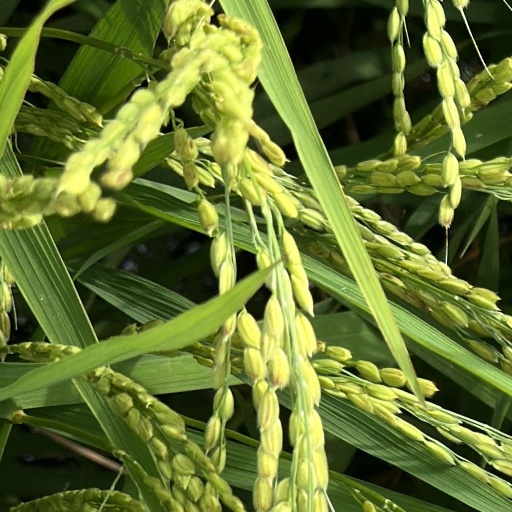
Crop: rice